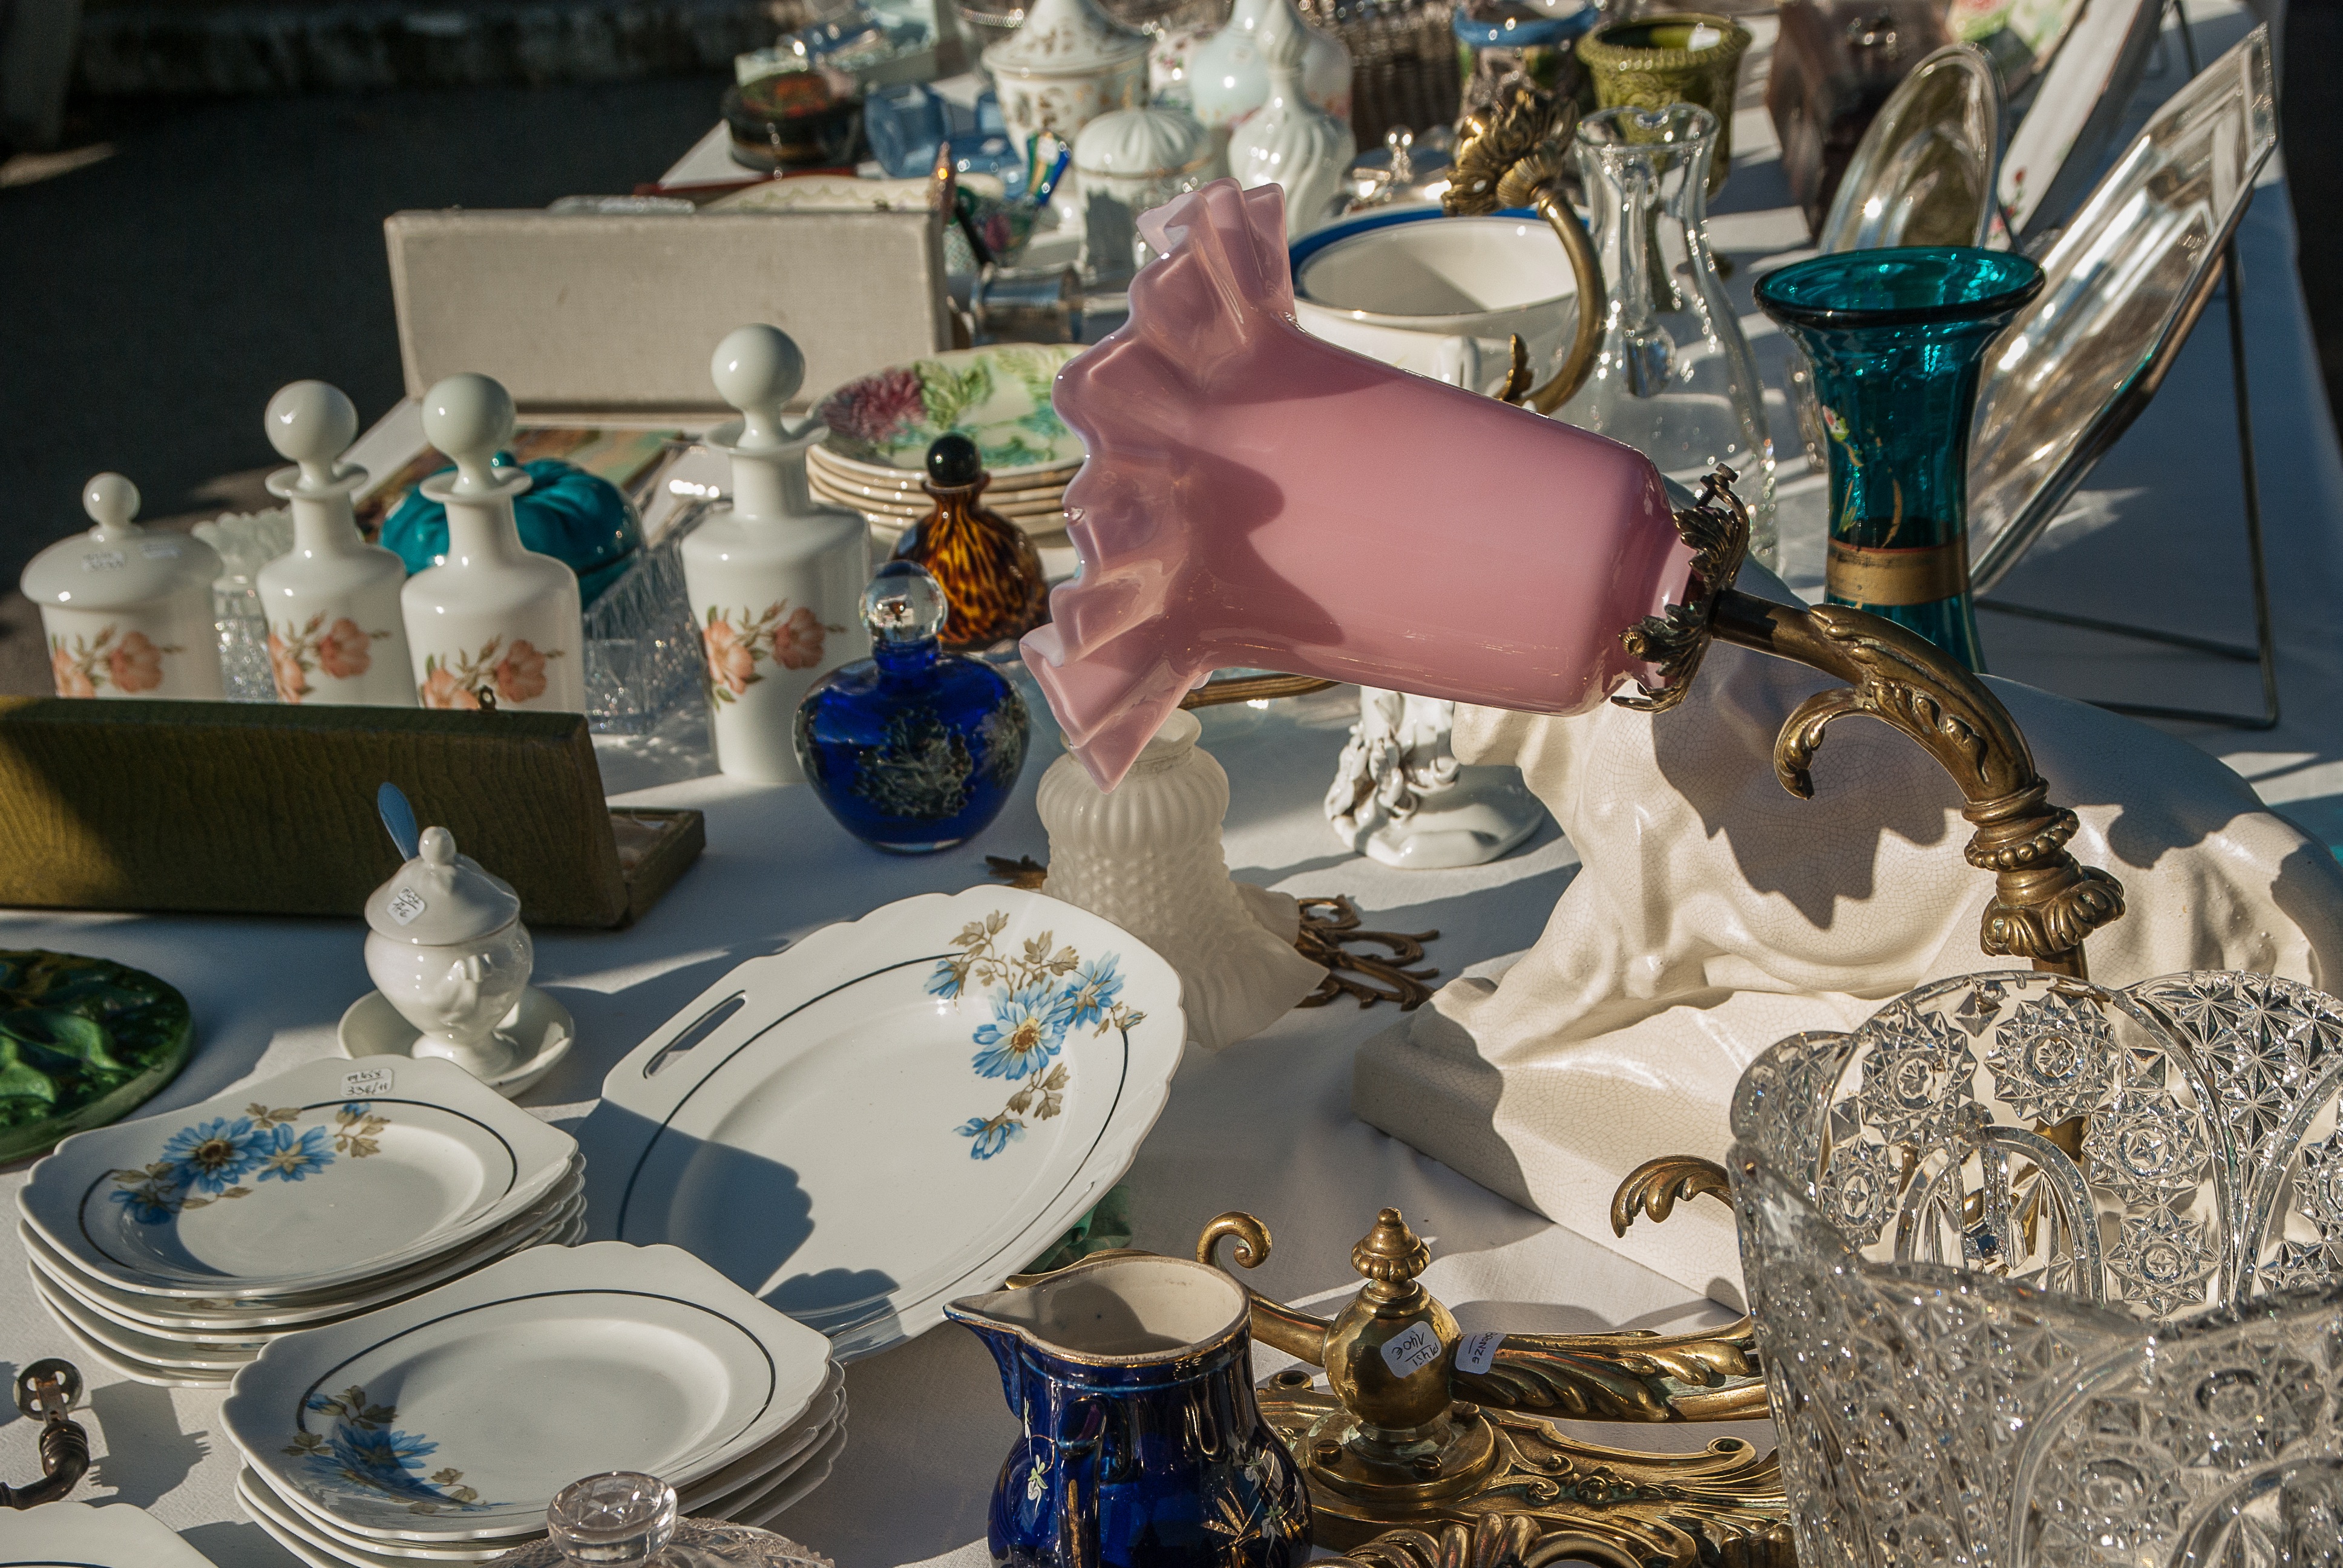
meal, lamp, bottles, dishes, flea market, antiques, plates, centrepiece